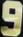
Number: 9